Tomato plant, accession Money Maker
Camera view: bottom (45 deg); turntable rotation: 210 degrees
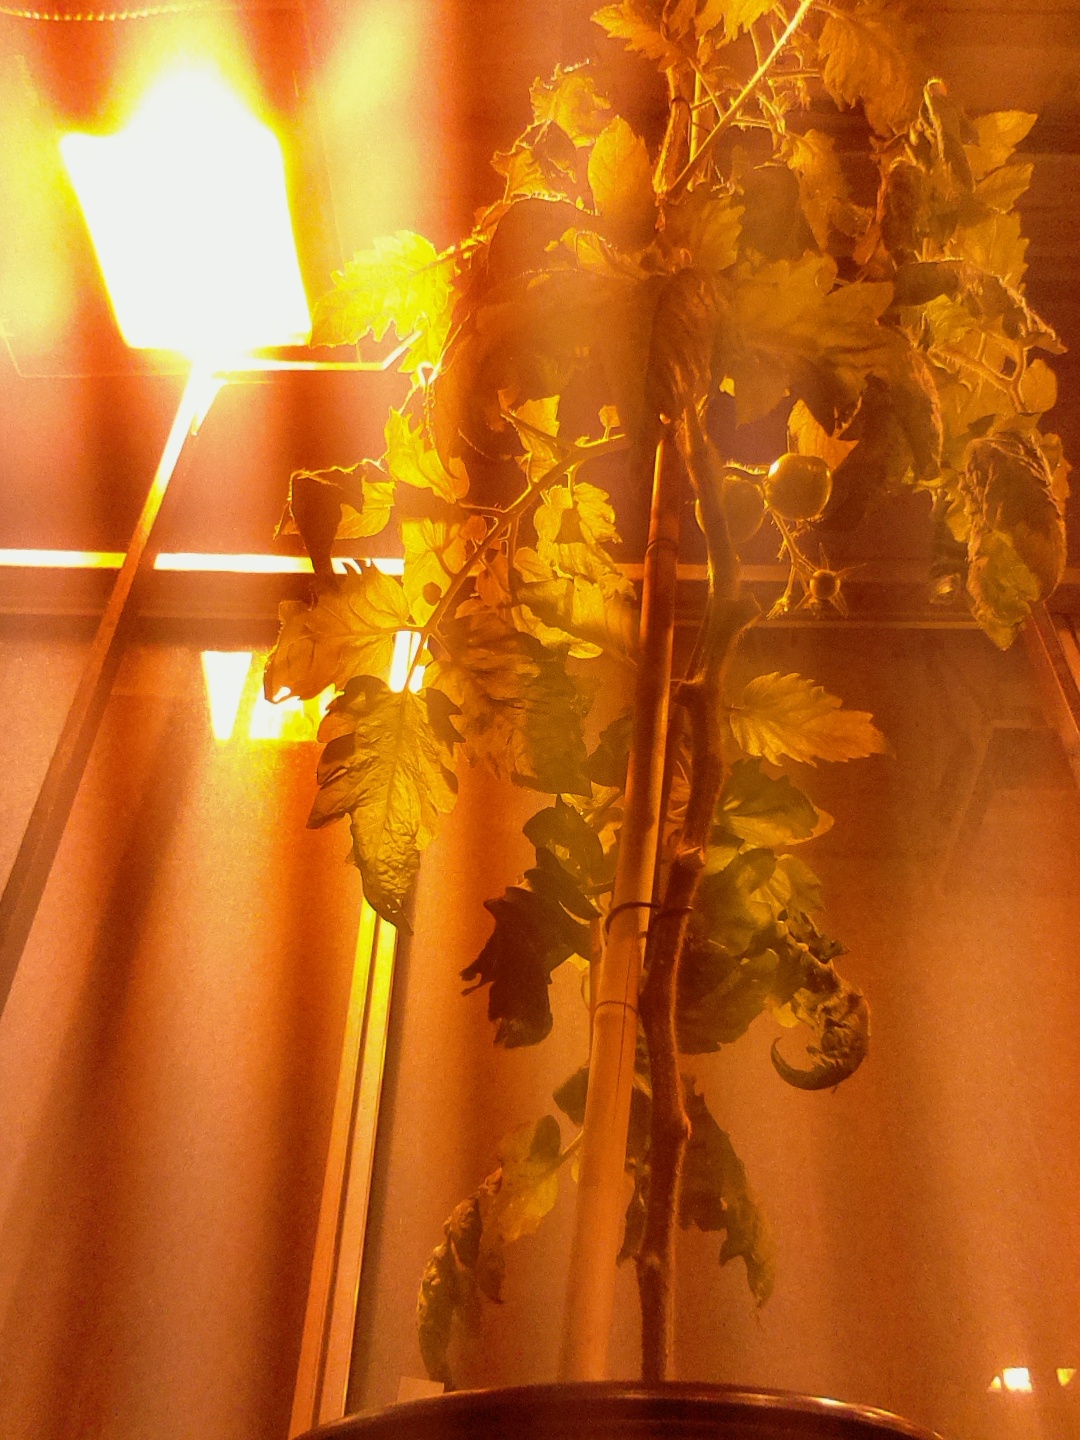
BBCH growth stage 75: 50%-60% of final fruit size